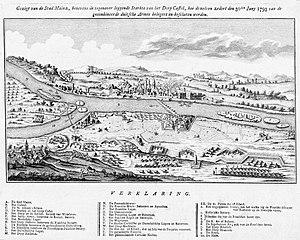
Siège et bombardement de Mayence par l'armée allemande unie (troupes de coalition de Prusse et d'Autriche) le 30 juin 1793 Italiano: Assedio e bombardamento di Magonza da parte dell'esercito tedesco unito (truppe della coalizione di Prussia e Austria) il 30 giugno 1793.